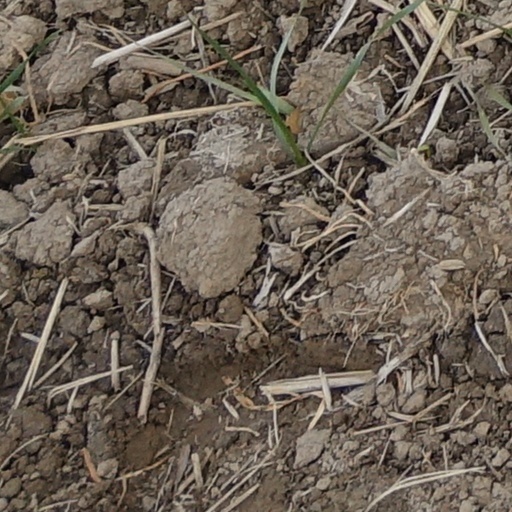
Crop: wheat